James Johnson (basketball, born 1971)

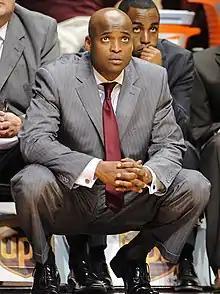
Johnson in 2012

James Johnson (born July 20, 1971) is an American college basketball coach and former head coach of the Virginia Tech Hokies men's basketball team. He currently serves as a member of the Virginia Tech Hokies football staff as their Director of High School relations.